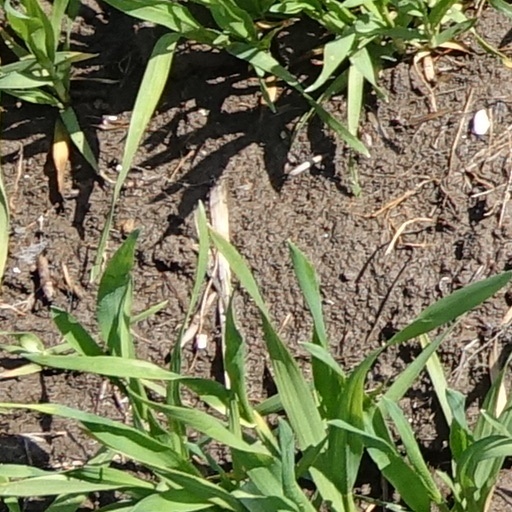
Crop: wheat